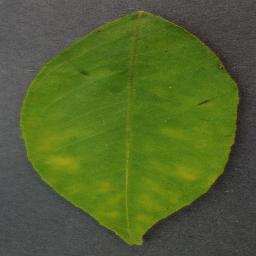
Label: Orange___Haunglongbing_(Citrus_greening)